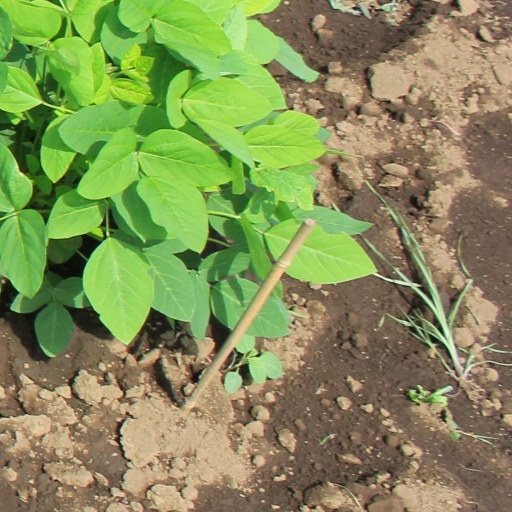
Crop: soybean